Masaki Okimoto

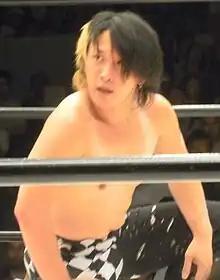
Okimoto in El Dorado Wrestling

In 2008, Okimoto joined the newborn El Dorado, wrestling as Jumping Kid Okimoto, a masked character dressed in black and white who came to the ring in jumping stilts. He initially was an integrant of the Taiji Ishimori's face army inherited from Dragondoor, but after Ishimori broke from El Dorado and left, Okimoto went solo and feuded with brother YASSHI. Okimoto got the revenge for a loss to him by showing an embarrassing photo of Yasshi in his high school days, as Okimoto and he had been both in the same school, but the brother got it back defeating him again. They then reconciled and resolved to form an amateur wrestling-themed stable, which also featured Yuji Hino and was called Nanking Fucking Wrestling Club. During that time, Okimoto competed both under his real name in said stable, using a realistic, mat wrestling based style, and also as Jumping Kid Okimoto, featuring his common high-flying. After Nanking Fucking Wrestling Club folded up, Okimoto competed solo and unaligned again, and for a second time in Masaki's career he lost a hair vs hair match, this time against Ken45º. In 2008, Jumping Kid Okimoto and KAGETORA fought Speed of Sounds (Tsutomu Oosugi and Hercules Senga) for the vacated UWA Tag Team Championship, but were defeated. Shortly after, El Dorado ended its run.